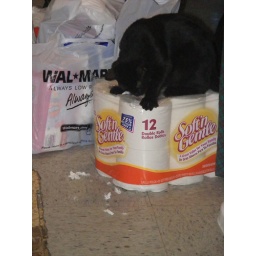
Even encased in it's plastic restraints, the toilette paper scoffs at Tigre's desires for world domination.